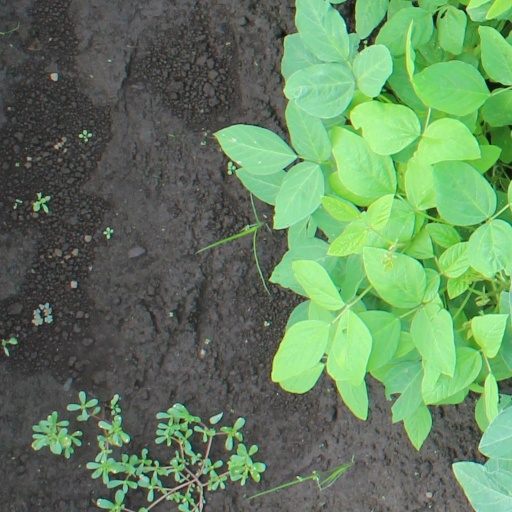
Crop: soybean